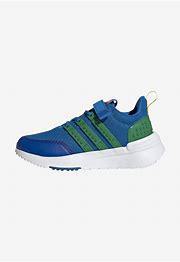
Brand: Adidas
Model: Racer Tr X Lego